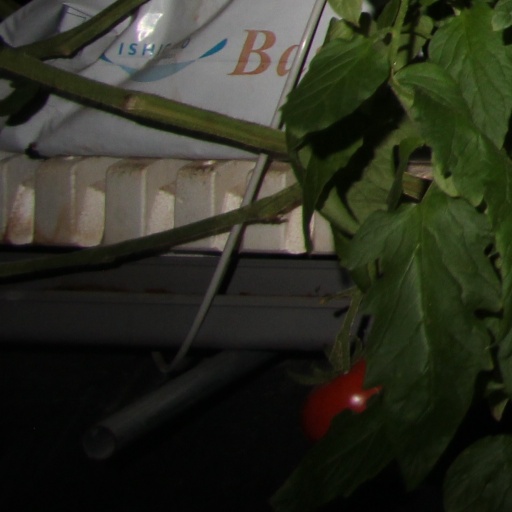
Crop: tomato